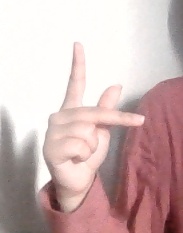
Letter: dha